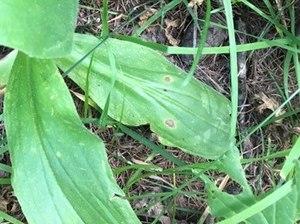
Entyloma arnicale, responsable du charbon de l'Arnica, sur Arnica montana
L’Arnica des montagnes ou Arnica montana est une espèce de plantes herbacées vivace rhizomateuse du genre Arnica et de la famille des Asteraceae. Cette plante européenne principalement montagnarde est typique des sols acides et pauvres en éléments nutritifs. Ses populations, fortement malmenées par l'agriculture intensive, deviennent de plus en plus rares. Cette situation lui vaut d'ailleurs d'être nommée dans de nombreux textes de loi la protégeant et particulièrement dans la Directive habitats européenne.
Entyloma est un genre de champignon phytoparasite de la famille des Entylomataceae, de la classe des Exobasidiomycetes et de la sous-division des Ustilaginomycotina. Son espèce type est Entyloma microsporum.
Entyloma arnicale est une espèce de champignons phytoparasite de la famille des Entylomataceae et de la classe des Exobasidiomycetes. Cette espèce provoque le charbon de l'Arnica, une maladie cryptogamique propre aux espèces du genre Arnica.